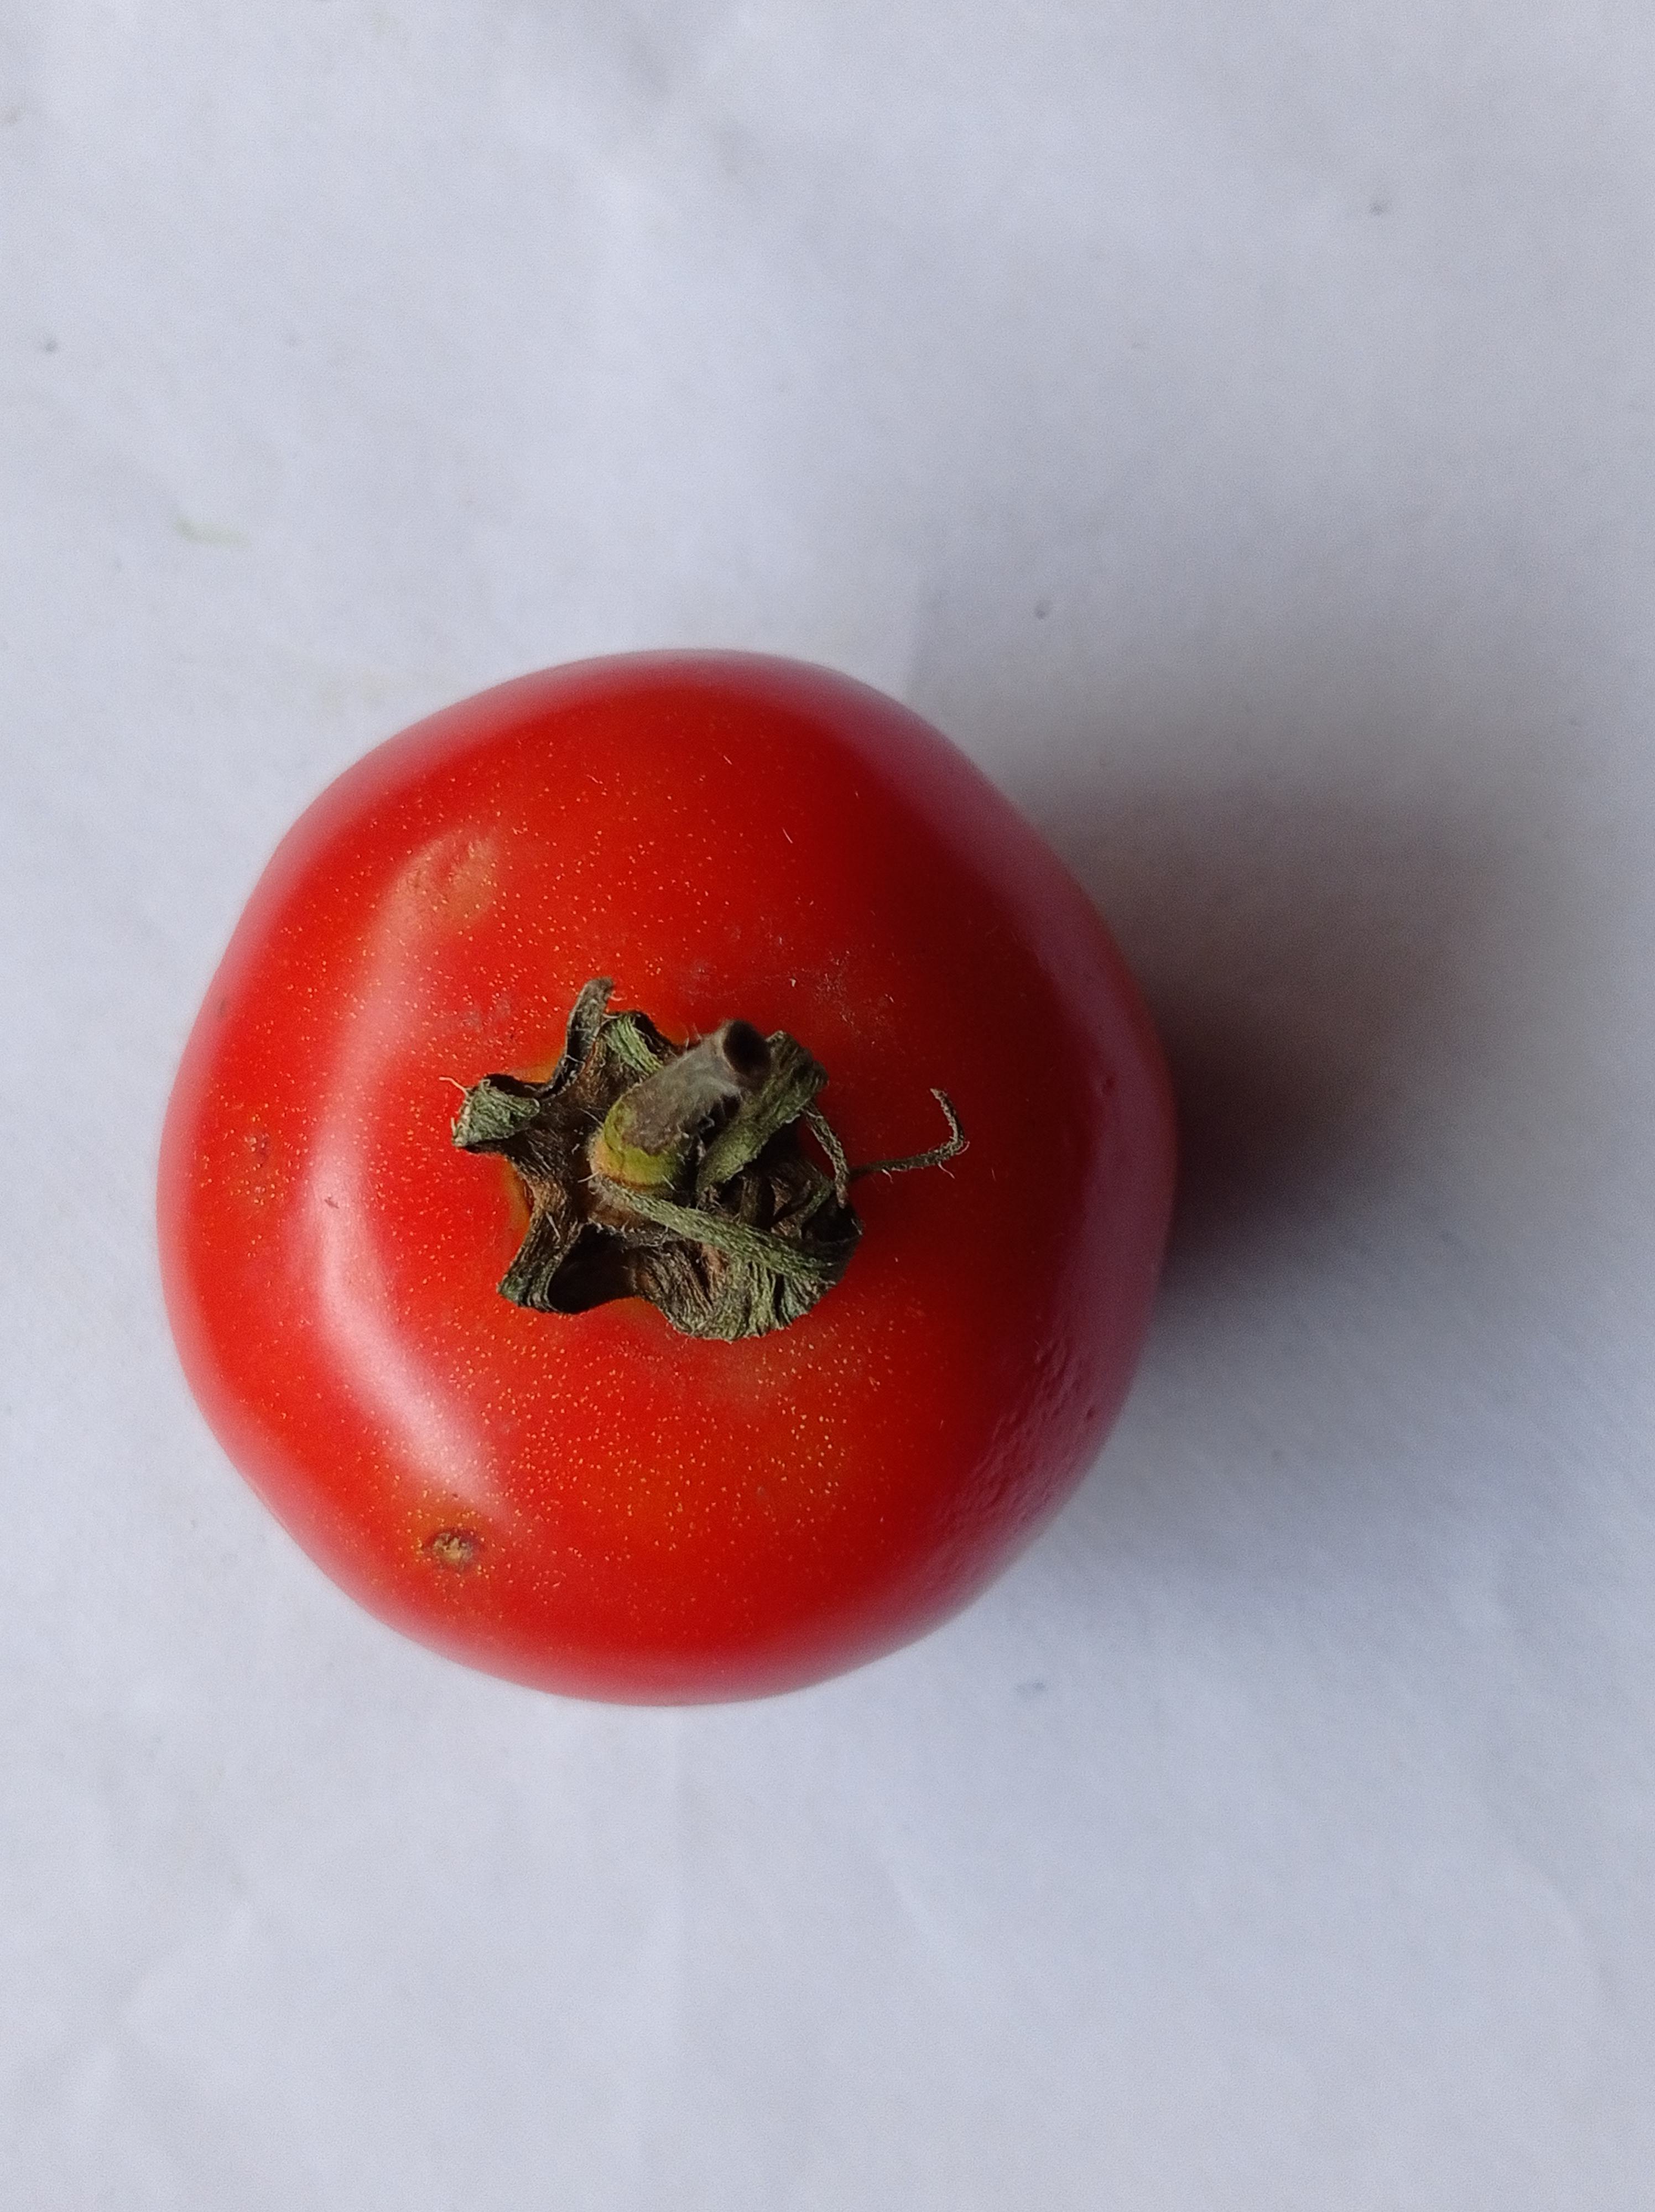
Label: Fresh